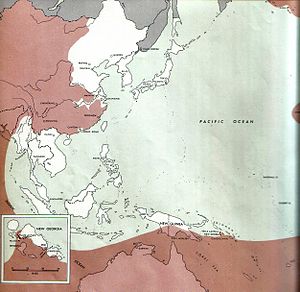
Atlas of the World Battle Fronts / 1943 / August 1943 / 15.
Stillehavskrigen
Public domainet Atlas of the World Battle Fronts in Semimonthly Phases to August 15 1945 var et dokument produceret for Chief of Staff der hørte under United States Army i 1945.